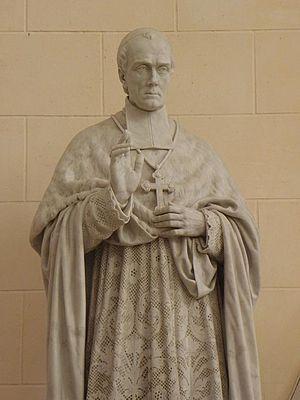
Statue du cardinal Brossay-Saint-Marc par Valentin (1880)), en l'église Notre-Dame de Bourg-des-Comptes.